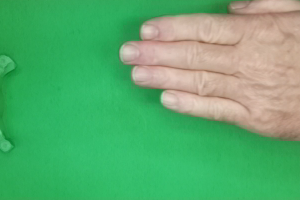
Label: paper